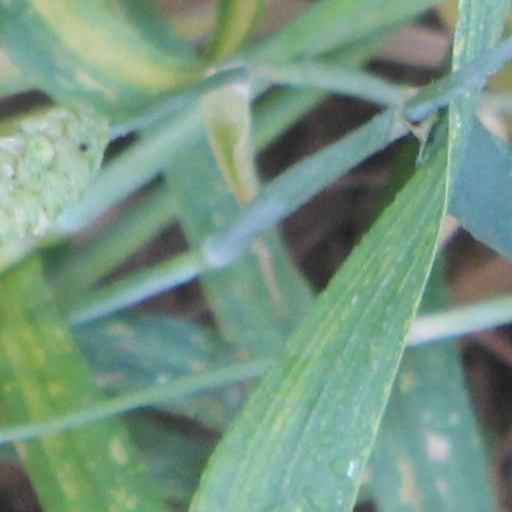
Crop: wheat